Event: Nepal Earthquake
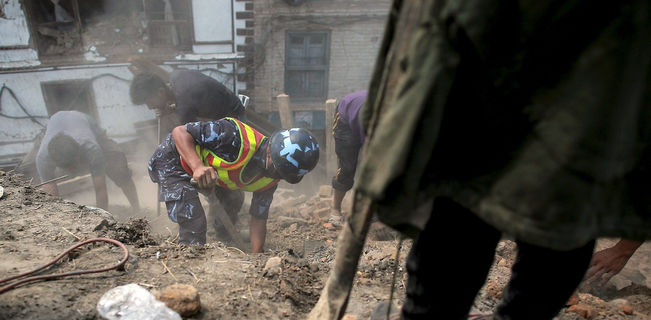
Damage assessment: damage